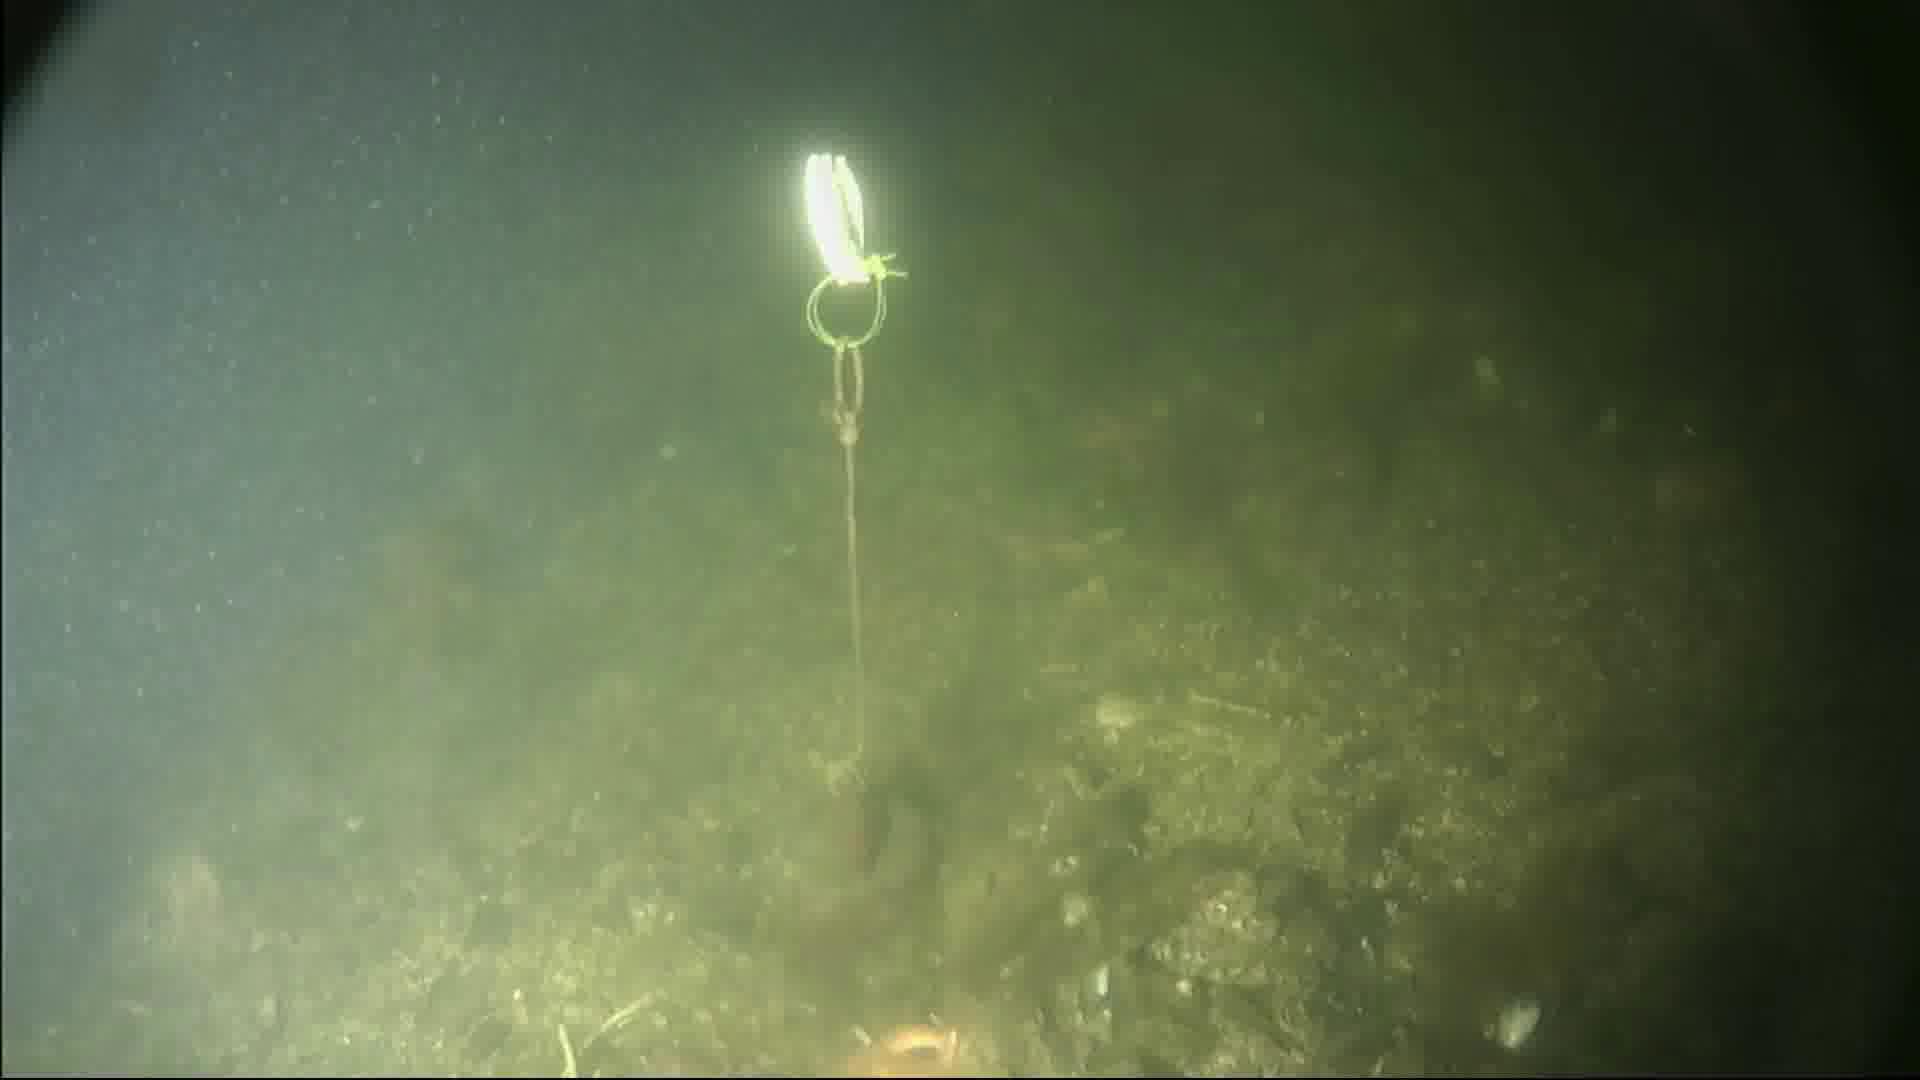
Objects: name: starfish